Elizabeth Kenny

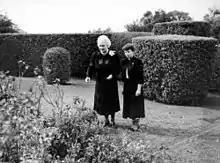
Sister Kenny (left) with her secretary in Kenny's garden in Toowoomba, 1952

As sales of the Sylvia Stretcher declined in the early 1930s, Kenny resumed her involvement with the CWA and campaigning for improved rural first-aid services. In May 1931, Kenny visited the Rollinson family who owned a station, Allandale, west of Townsville. Kenny had befriended the Rollinsons in London in 1929 while promoting her ambulance stretcher. The family asked Kenny to care for their niece Maude, who was disabled by polio. After 18 months of care under Kenny's direction, Maude recovered sufficiently to walk, marry and conceive a child. Kenny's use of hydrotherapy with Maude caught the attention of Mrs Herbert Brookes, wife of the Trade Commissioner-General for Australia.